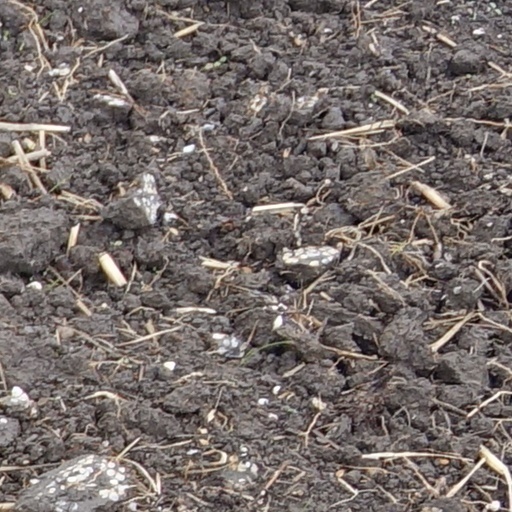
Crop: wheat